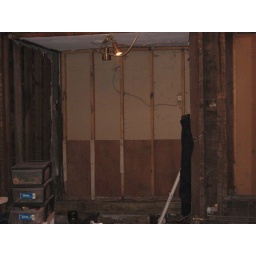
hard to believe a whole bathroom has to fit in that lil' hole in the wall